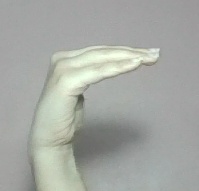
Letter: haa